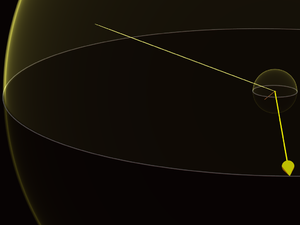
L’année-lumière est une unité de longueur utilisée en astronomie. Son symbole est al, bien qu'on rencontre aussi AL, A.L. ou a.l. Au pluriel, on écrit « des années-lumière ». On rencontre aussi couramment le symbole anglophone ly, pour light year. Anciennement, on pouvait utiliser « année de lumière ».